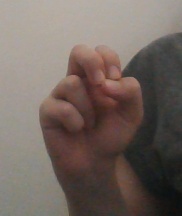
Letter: gaaf